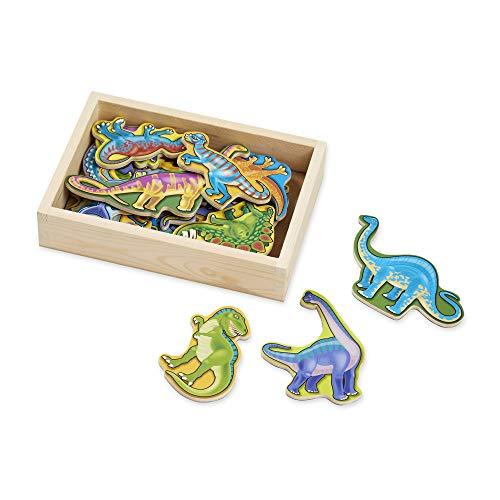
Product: Melissa & Doug Wooden Magnets Set - Animals and Dinosaurs With 40 Wooden Magnets
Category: Toys & Games | Dress Up & Pretend Play | Pretend Play | Magnetic & Felt Playboards
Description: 20 wooden magnet pieces.
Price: $9.99
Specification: ProductDimensions:11x7.8x1.6inches|ItemWeight:15.8ounces|ShippingWeight:1.55pounds(Viewshippingratesandpolicies)|DomesticShipping:ItemcanbeshippedwithinU.S.|InternationalShipping:ThisitemcanbeshippedtoselectcountriesoutsideoftheU.S.LearnMore|ASIN:B000PXVO98|Itemmodelnumber:2072|Manufacturerrecommendedage:24months-5years|Discontinuedbymanufacturer:Yes